Cana

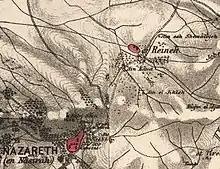
Reineh in the 1870 PEF Survey of Palestine, showing Ain Kana, identified by C. R. Conder as a good candidate for biblical Cana.

Just about 1.5 miles northeast from Nazareth is the Arab town of Reineh, and on the way out of it toward Mount Tabor there is a small spring named 'Ain Kânah (not to be confused with Ain Qana in Lebanon), which was identified by Claude Reignier Conder his "Tent Work in Palestine" (1878) as the better candidate for the location of Cana, based on etymological grounds. Some early Christian pilgrim reports mention a spring in association with the Cana of Galilee, but no excavations had been conducted there yet as of 2015.